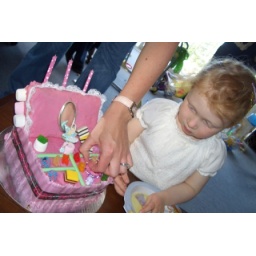
check out the jewellery box birthday cake that Grant's mum made for Sophia's birthday in Nov 07....